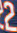
Number: 2